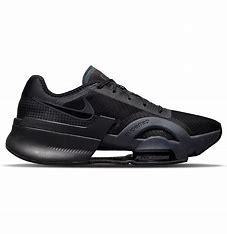
Brand: Nike
Model: Air Zoom Superrep 3